Italian fascism and racism

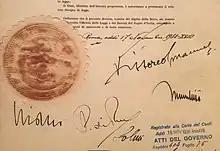
The Racial Laws, signed by King Victor Emmanuel III, Benito Mussolini, Galeazzo Ciano, Paolo Thaon di Revel, and Arrigo Solmi (17 November 1938)

By 1936, the tensions between Fascist Italy and Nazi Germany were reduced and relations between the two regimes became more amicable as a result. In 1936, Mussolini decided to launch a racial programme in Italy and he was interested in the racial studies which were being conducted by Giulio Cogni. Cogni was a Nordicist, but he did not equate Nordic identity with Germanic identity as was commonly done by German Nordicists. Cogni had travelled to Nazi Germany, where he was impressed by Nazi racial theories and he sought to develop his own racial theories. On 11 September 1936, Cogni sent Mussolini a copy of his newly published book "Il Razzismo" (1936). Cogni declared that the Mediterranean and Nordic racial subtypes of the Aryan race had a racial affinity and he also claimed that the intermixing of Nordic Aryans and Mediterranean Aryans in Italy produced a superior synthesis of Aryan Italians. Cogni addressed the racial differences which existed between northern and southern Italians, declaring that Southern Italians were a mixture of Aryan and non-Aryan races, he claimed that this mixture was most likely due to infiltration by Asiatic peoples in Roman times and later Arab invasions. As a result, Cogni believed that Southern Italian Mediterraneans were polluted by orientalizing tendencies. He would later change his view and claim that Nordics and Southern Italians were closely related groups, both racially and spiritually, because they were generally responsible for the creation of what is considered the best of European civilization. Initially, Mussolini was not impressed with Cogni's work, but Cogni's ideas were incorporated into the official fascist racial policy several years later.